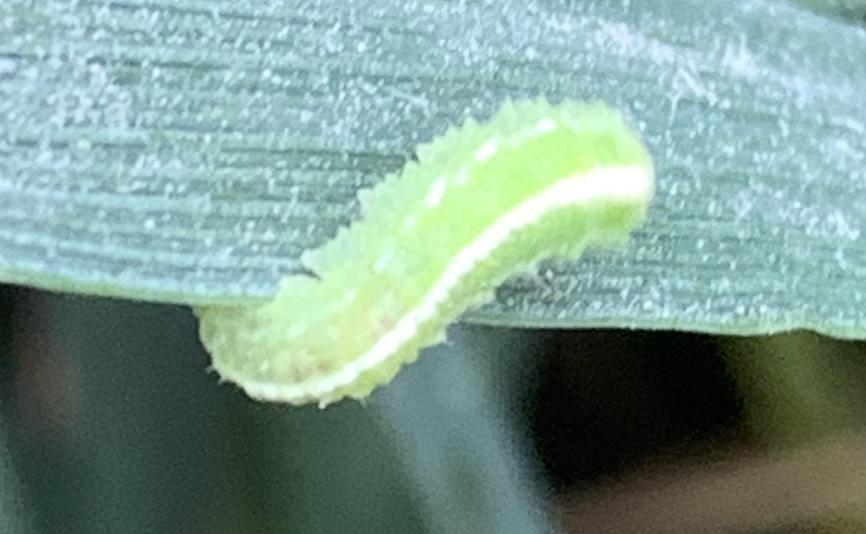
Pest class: predators